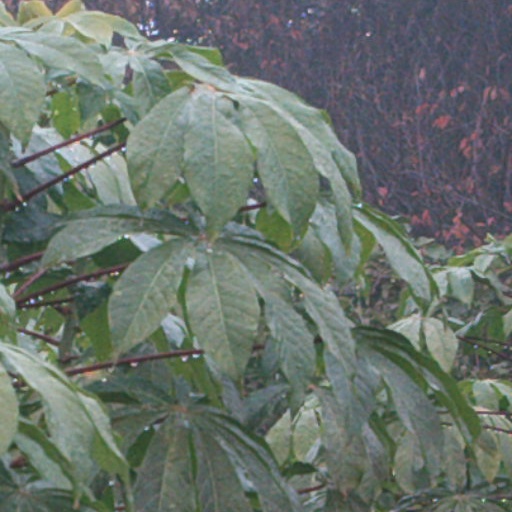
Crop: cassava